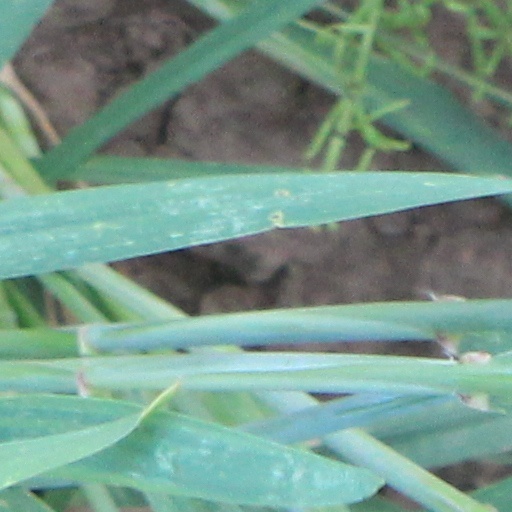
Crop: wheat